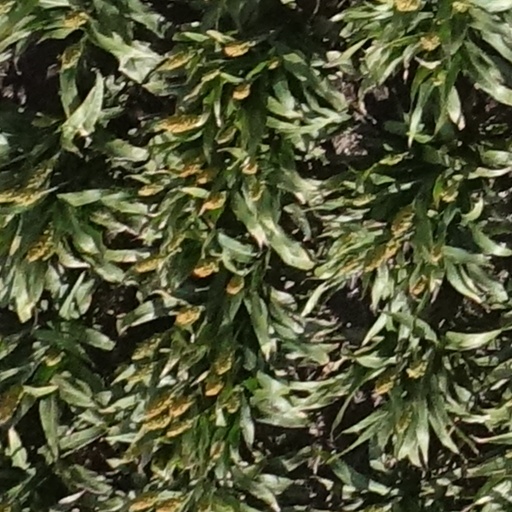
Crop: sorghum